Cops and Robbers (1951 film)

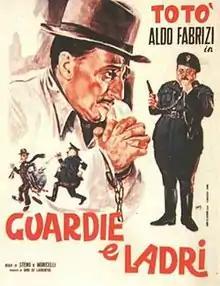
Italian film poster

Cops and Robbers is a 1951 Italian cult comedy film directed by Steno and Mario Monicelli. It stars the famous comedian Totò, and the cinematographer was the future film director Mario Bava. It was produced by Dino De Laurentiis and Carlo Ponti.